Wheal Martyn

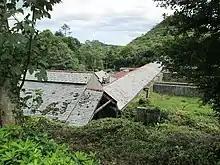
The settling tanks (on the right) and the adjacent pan kiln (the long building)

In 1790 Richard Martyn bought the Carthew Estate, and his son Elias started the Wheal Martyn china clay works there in the 1820s. By the 1840s there were five pits, and by 1869 Wheal Martyn was producing 2000 tons of clay a year. After Elias's death in 1872, his son Richard closed or leased works to other operators.